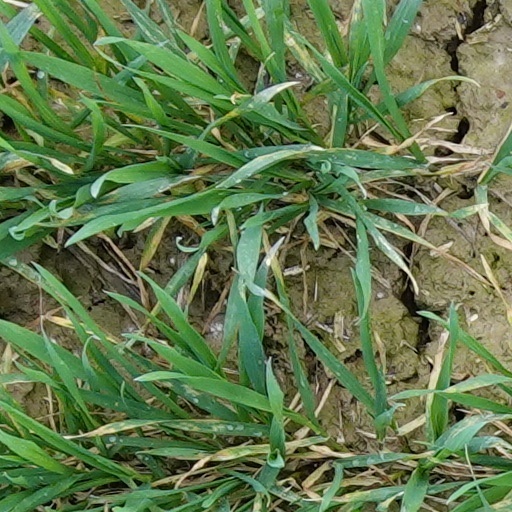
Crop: wheat